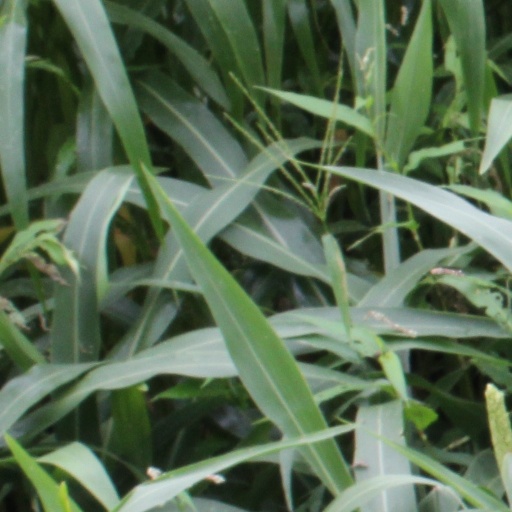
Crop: sorghum